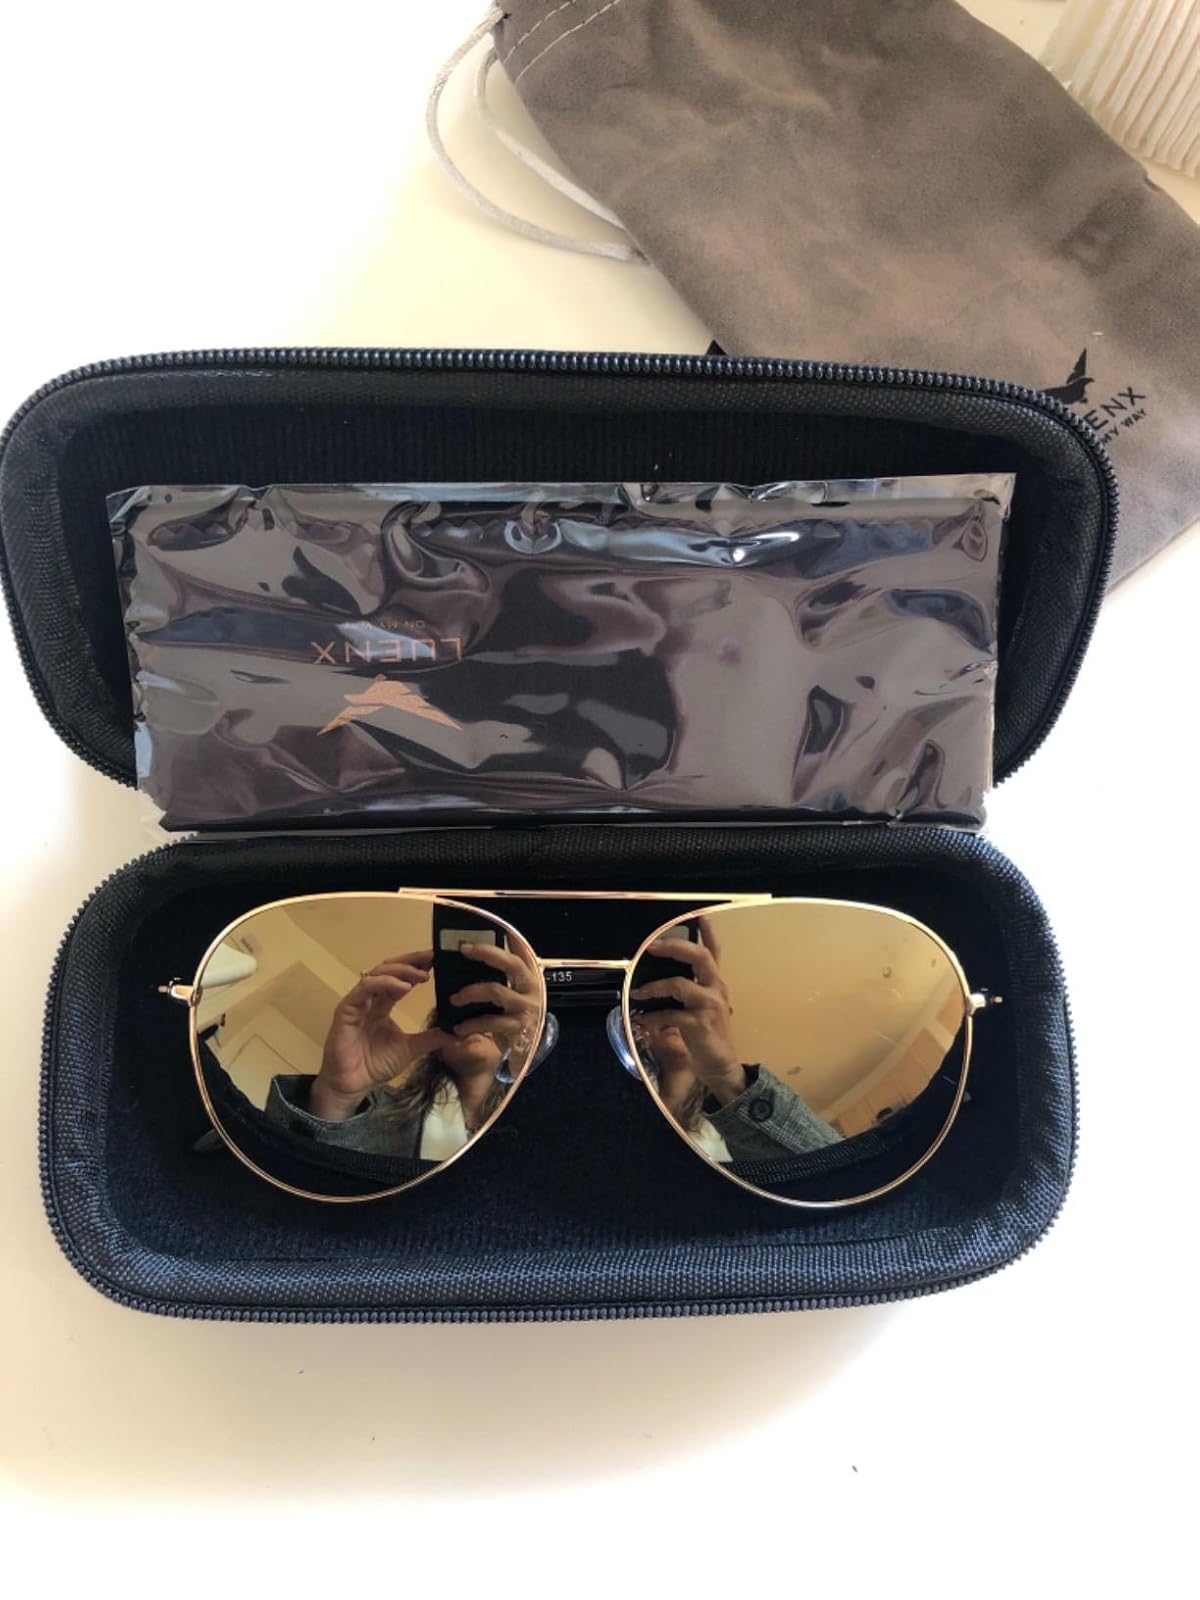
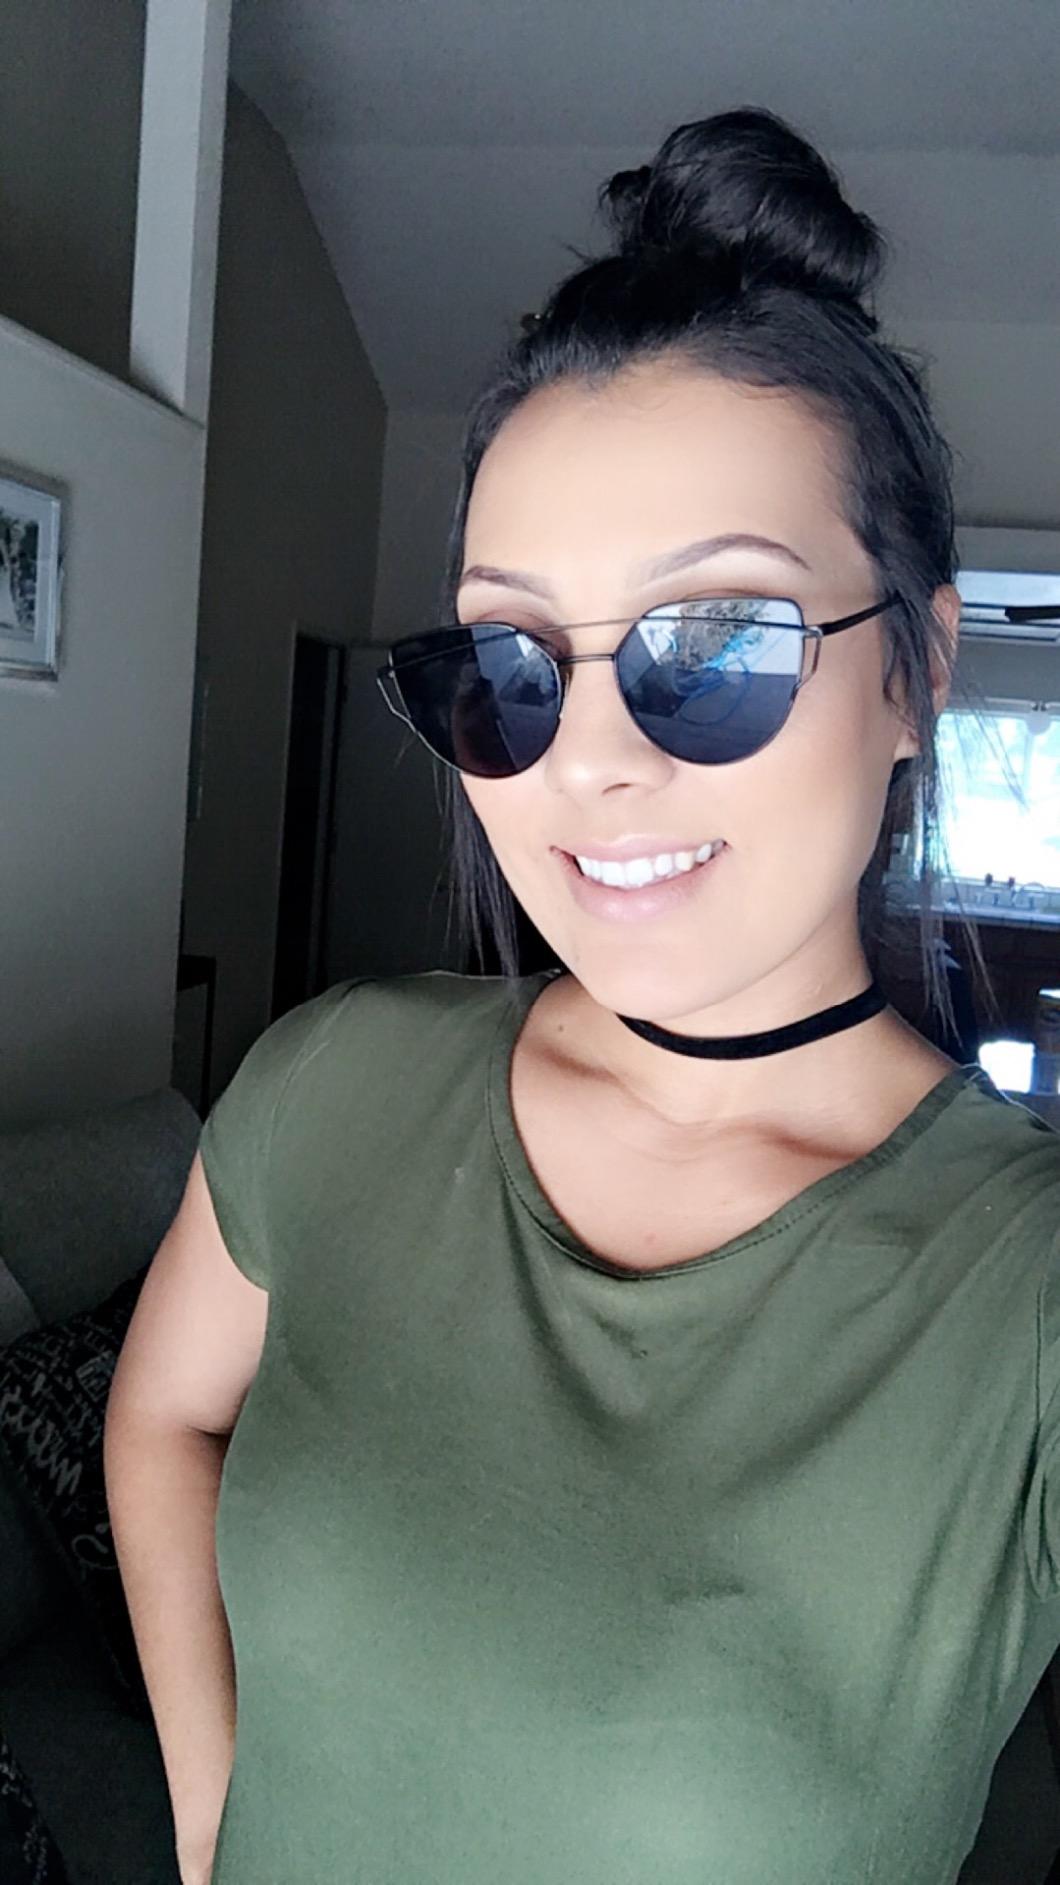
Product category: accessories_sunglasses
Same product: no